Silvio O. Conte

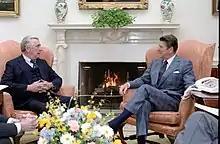
Conte with President Ronald Reagan in 1981

Conte was effective in taking care of his district, which covered most of Western Massachusetts. He helped to win defense contracts for the General Electric plant in Pittsfield. An avid fisherman and environmentalist, he introduced legislation to bring back Atlantic salmon to the Connecticut River and worked to protect other natural resources.